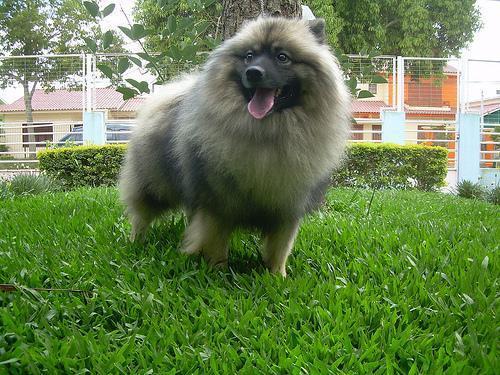
keeshond